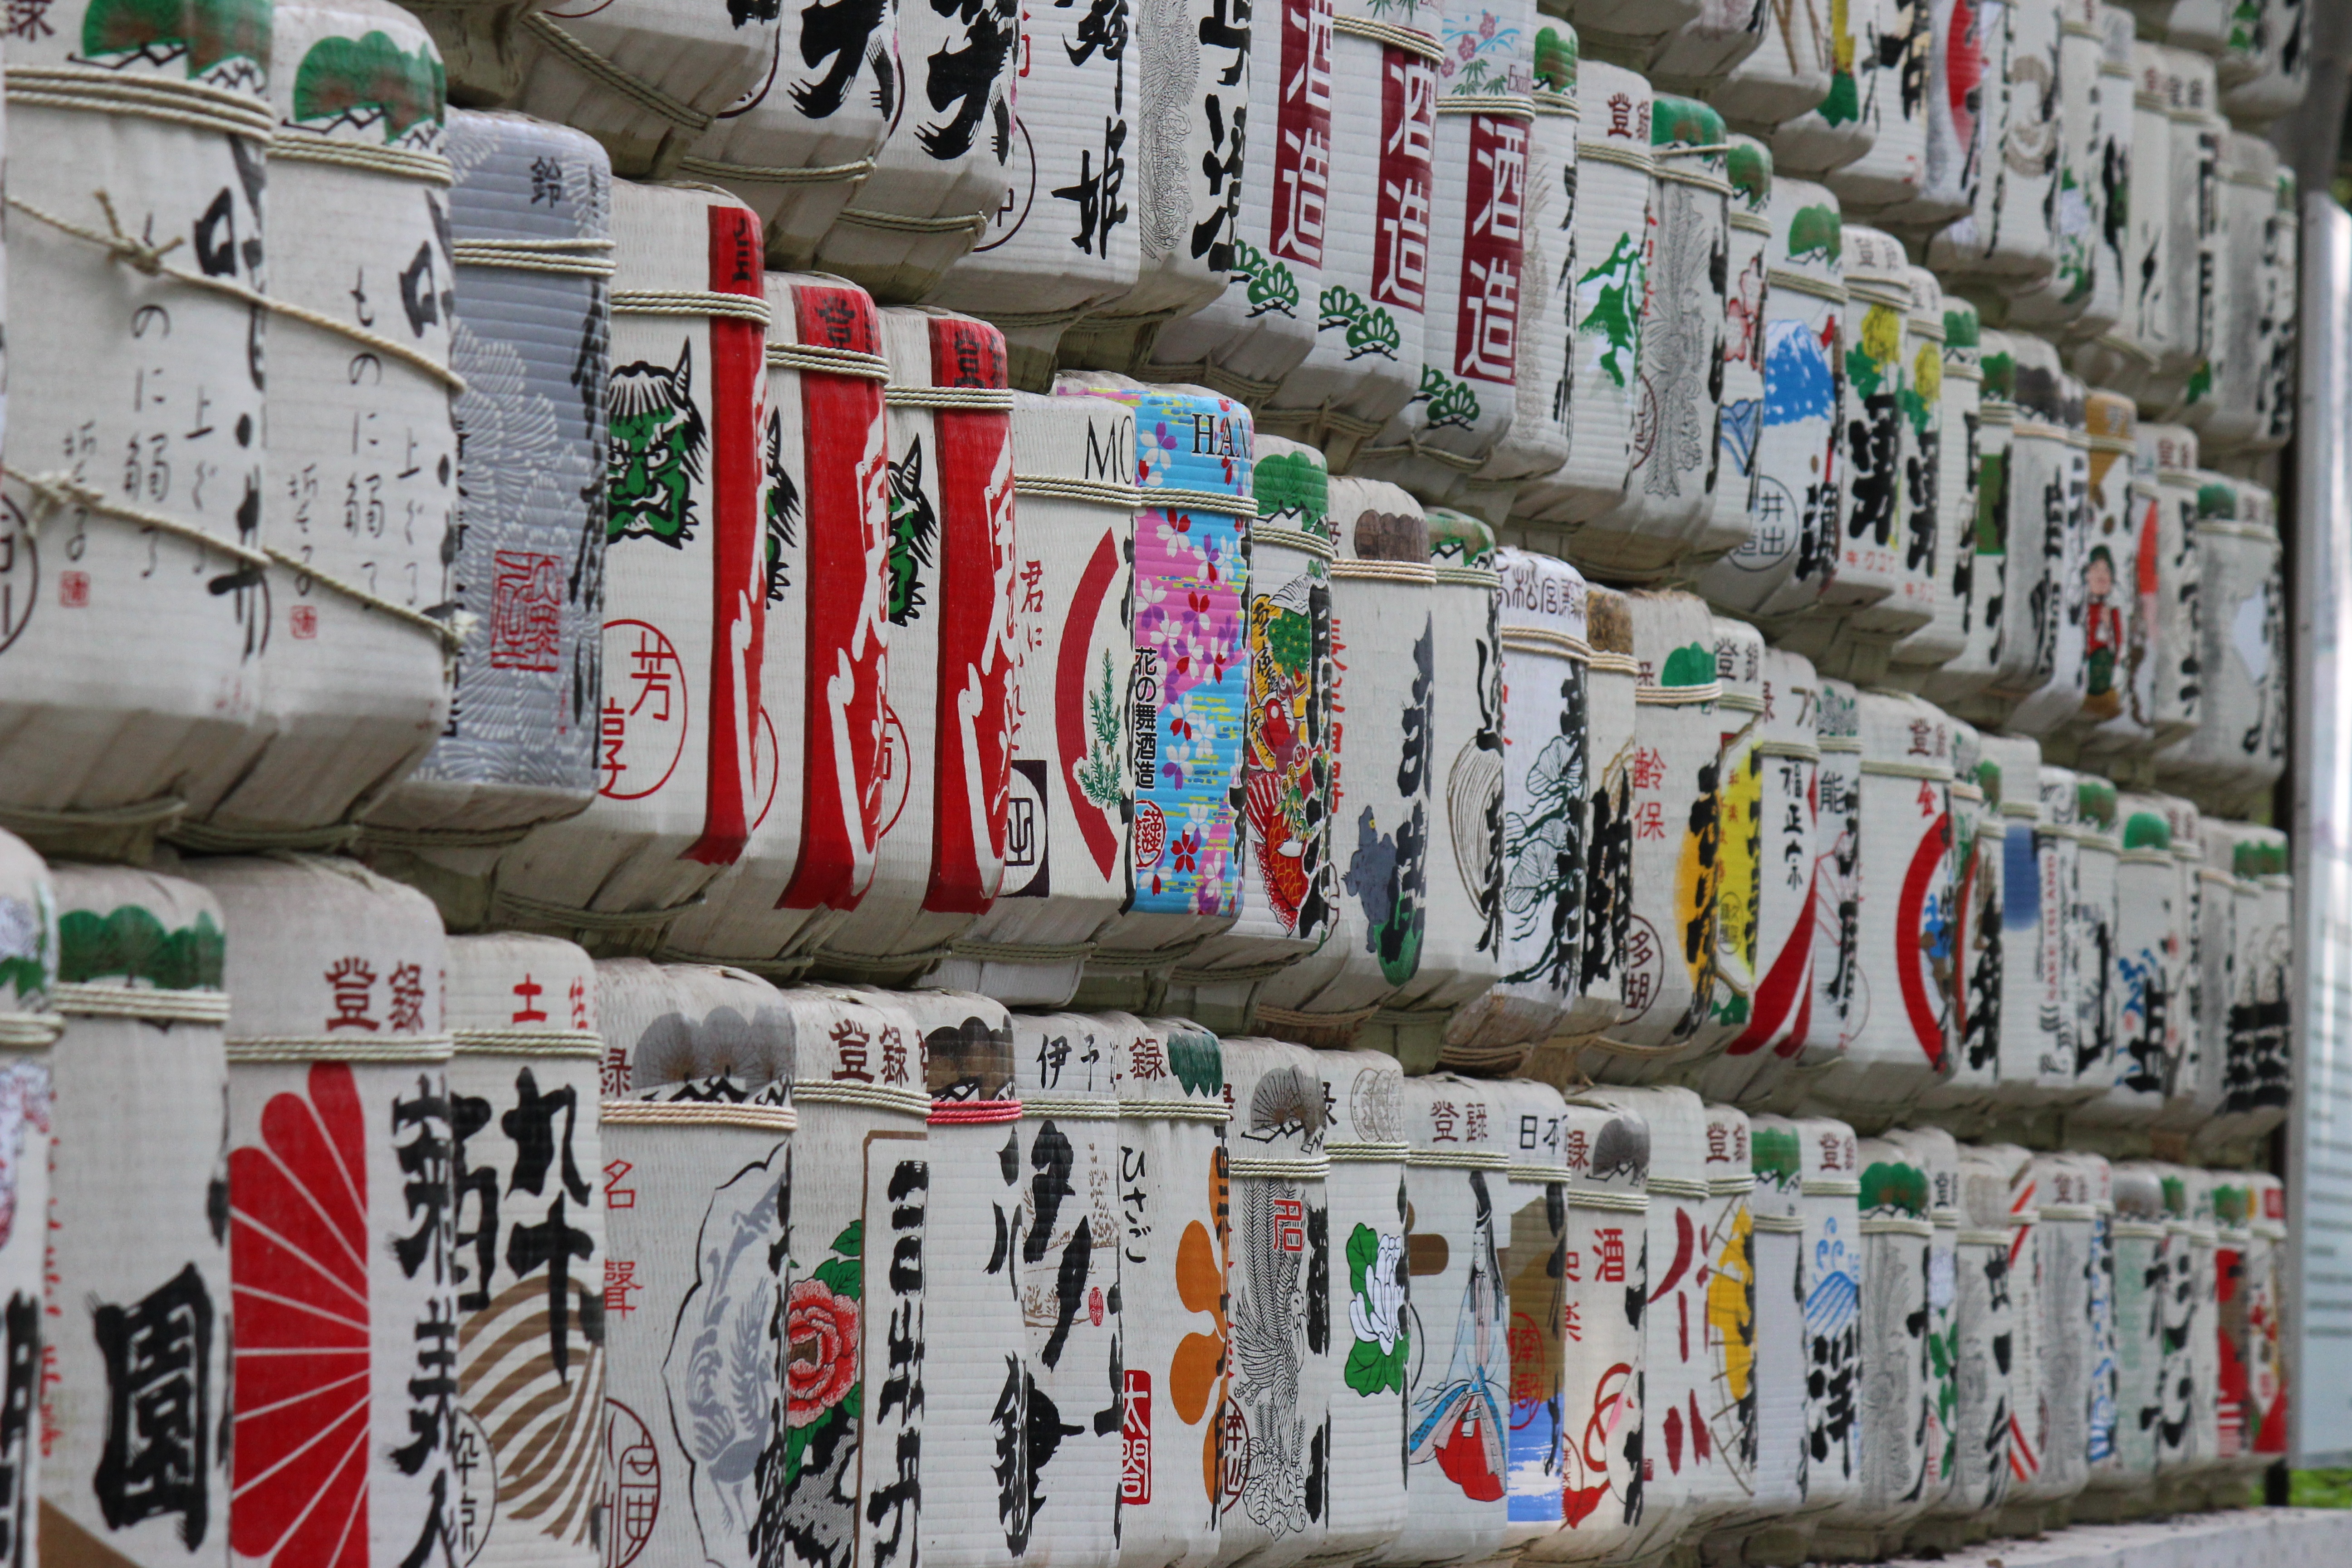
wall, asia, japan, material, art, colors, temple, drums, east, written, sake, botte, japanese characters